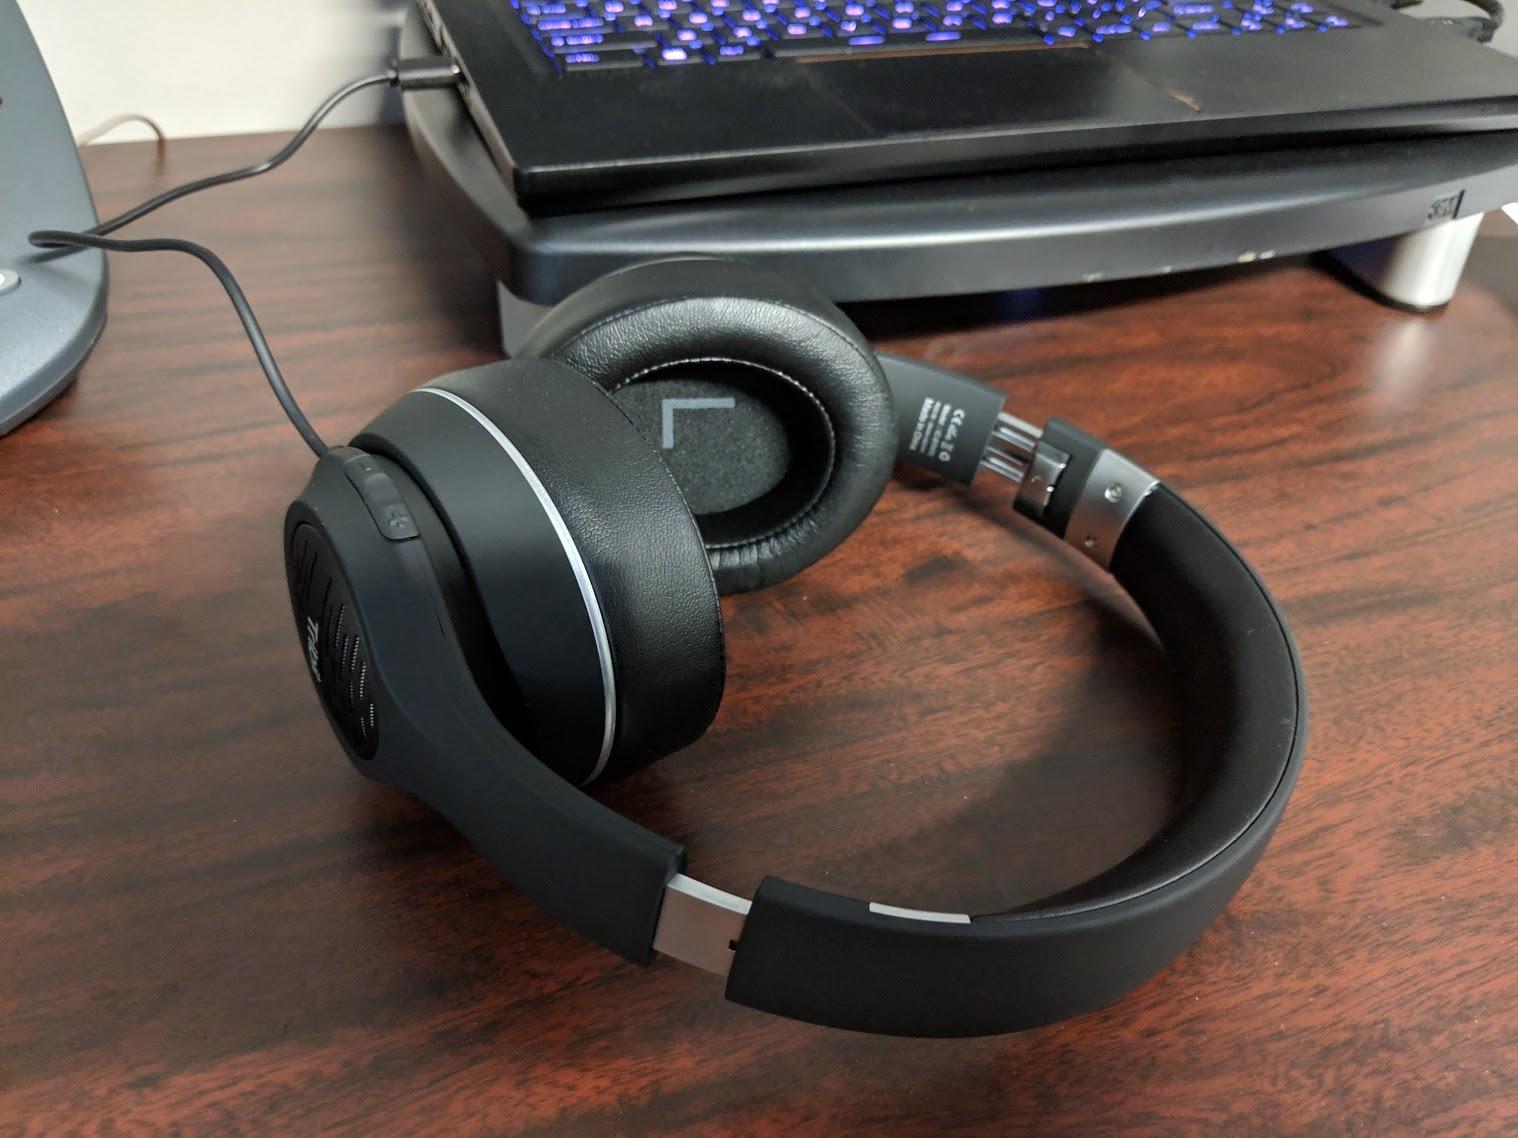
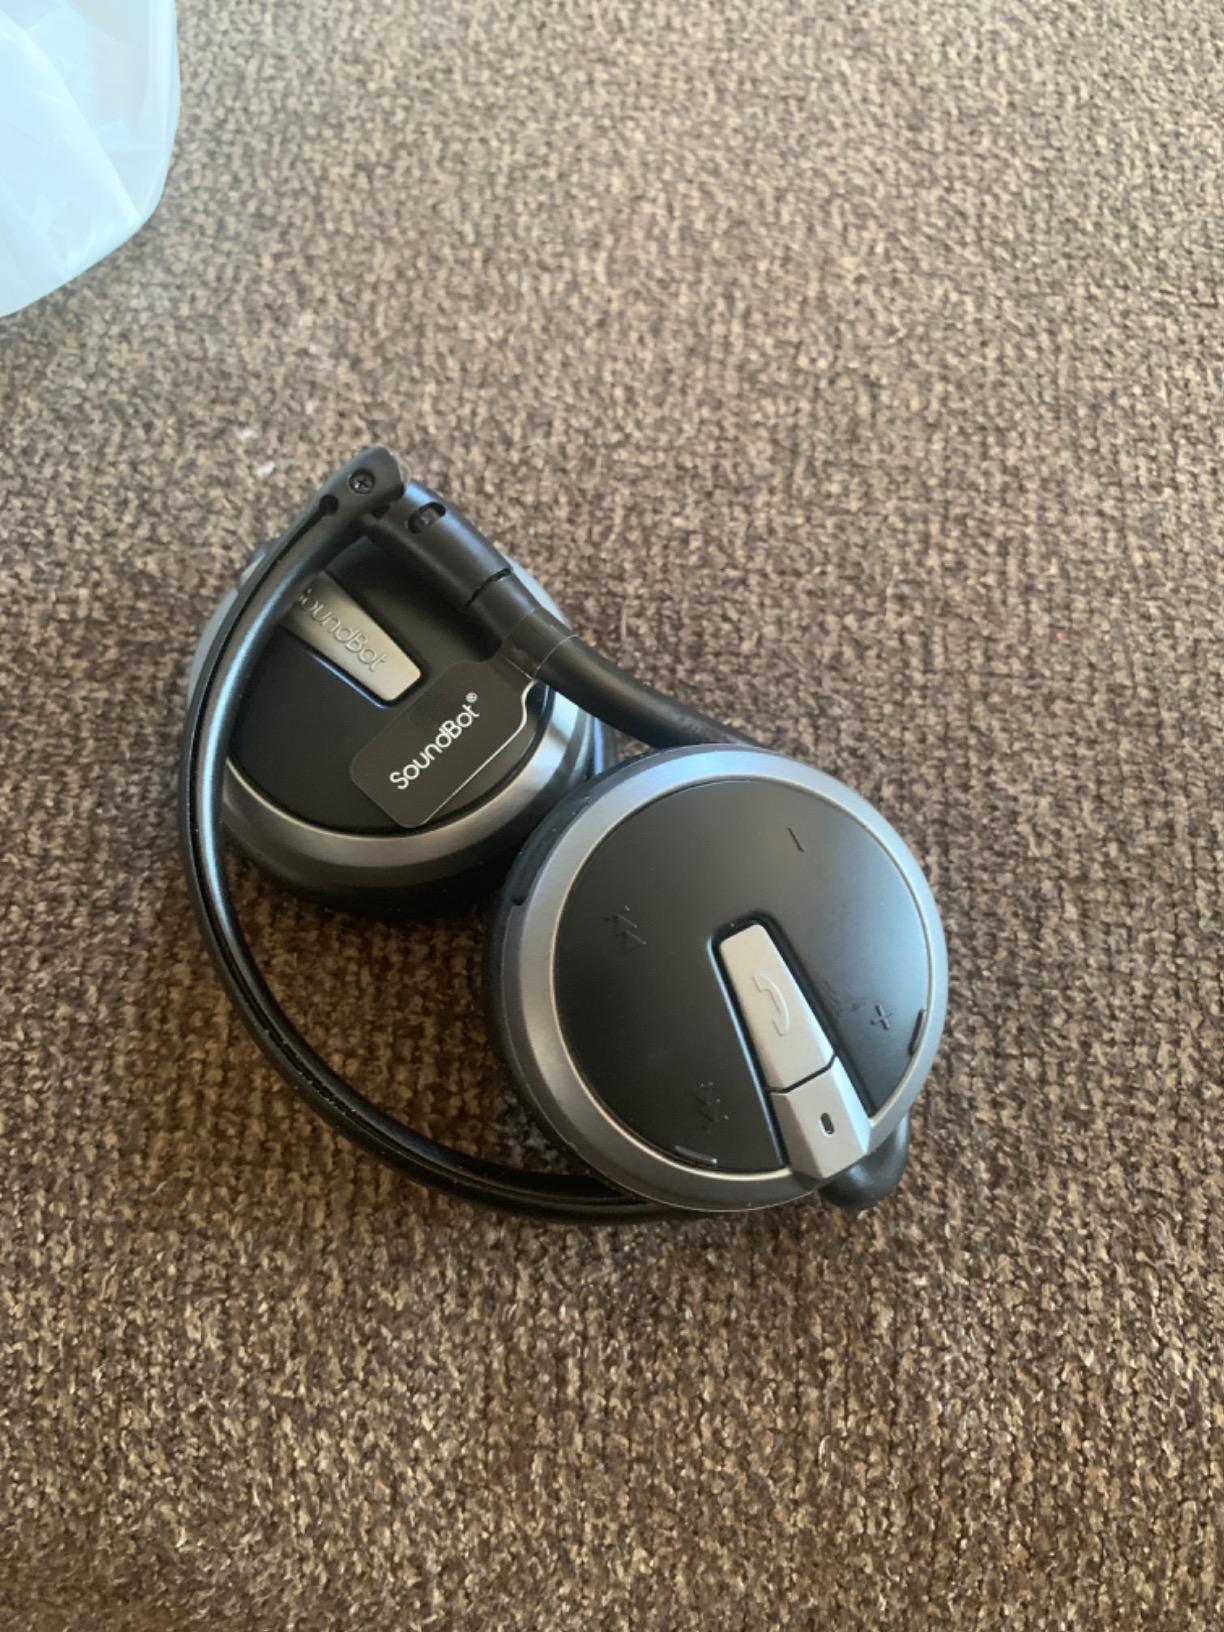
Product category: headphones
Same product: no